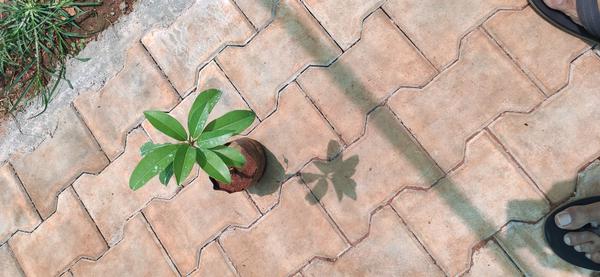
Plant: Sapota